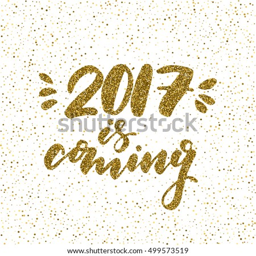
is coming - ink freehand lettering with golden texture .